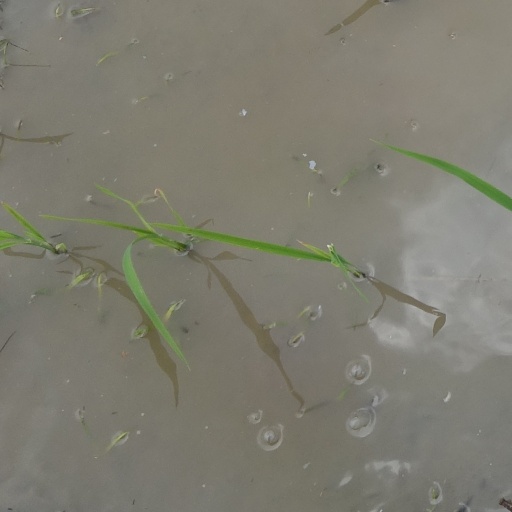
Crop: rice